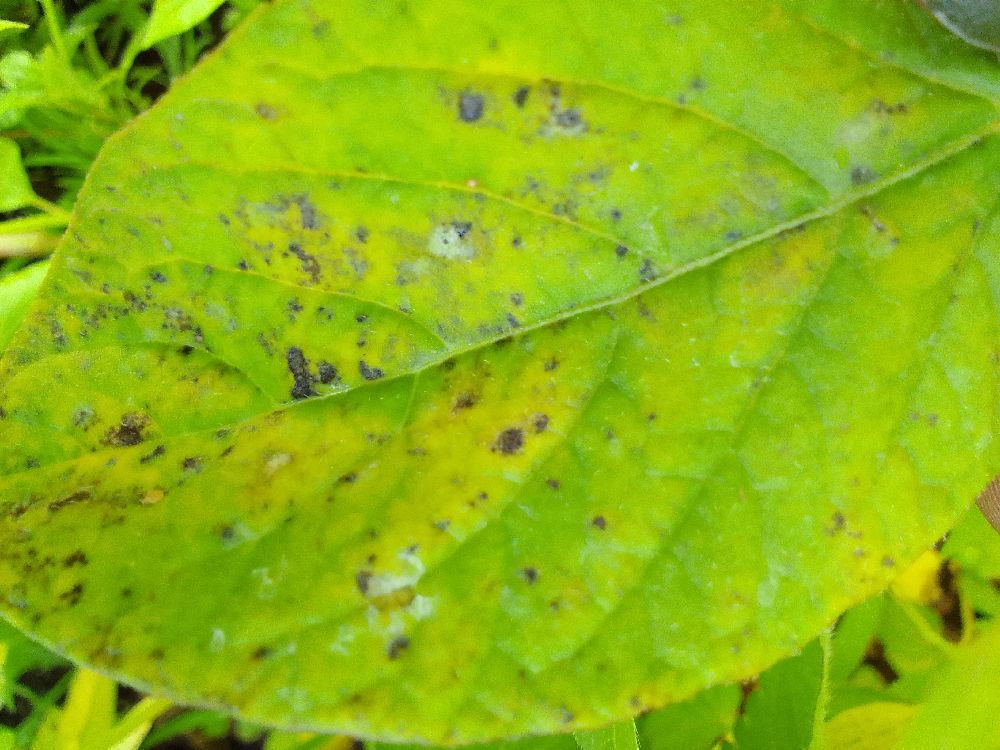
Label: Early blight